Slovakia

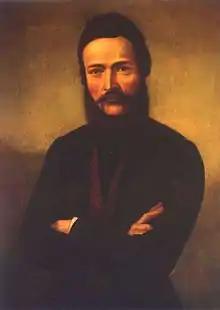
Ľudovít Štúr codified the Slovak standard language.

Slovakia is self-sufficient in electricity production following the launch of the third unit of the Mochovce nuclear power plant in 2023.